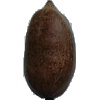
Label: Nut Pecan 1